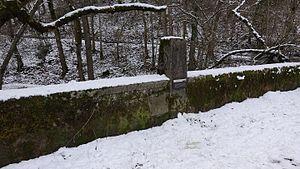
Le pont de Bouringe ou Le Vieux Pont est un pont piéton et routier sur l'Hermance situé à la frontière franco-suisse entre le canton de Genève et le département de la Haute-Savoie.